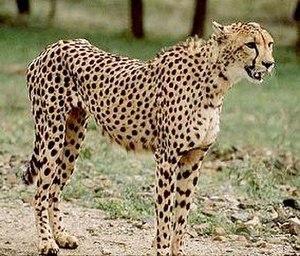
Le guépard asiatique est une sous-espèce de guépards en danger critique d'extinction désormais limité à la frontière Iran-Irak, bien qu'on ait signalé quelques survivants ponctuels dans les zones rurales d'Irak, d'Iran, et du Pakistan.
L’Iran, en forme longue la république islamique d'Iran, est un pays d'Asie de l'Ouest, historiquement appelé la Perse. Bordé au nord par la mer Caspienne, au sud-est par le golfe d'Oman et au sud par le golfe Persique, l'Iran partage des frontières avec le Turkménistan au nord-est, l'Afghanistan à l'est, le Pakistan au sud-est, l'Irak à l'ouest et la Turquie, l'Arménie et l'Azerbaïdjan au nord-ouest. Le pays couvre une superficie de 1 648 195 km².